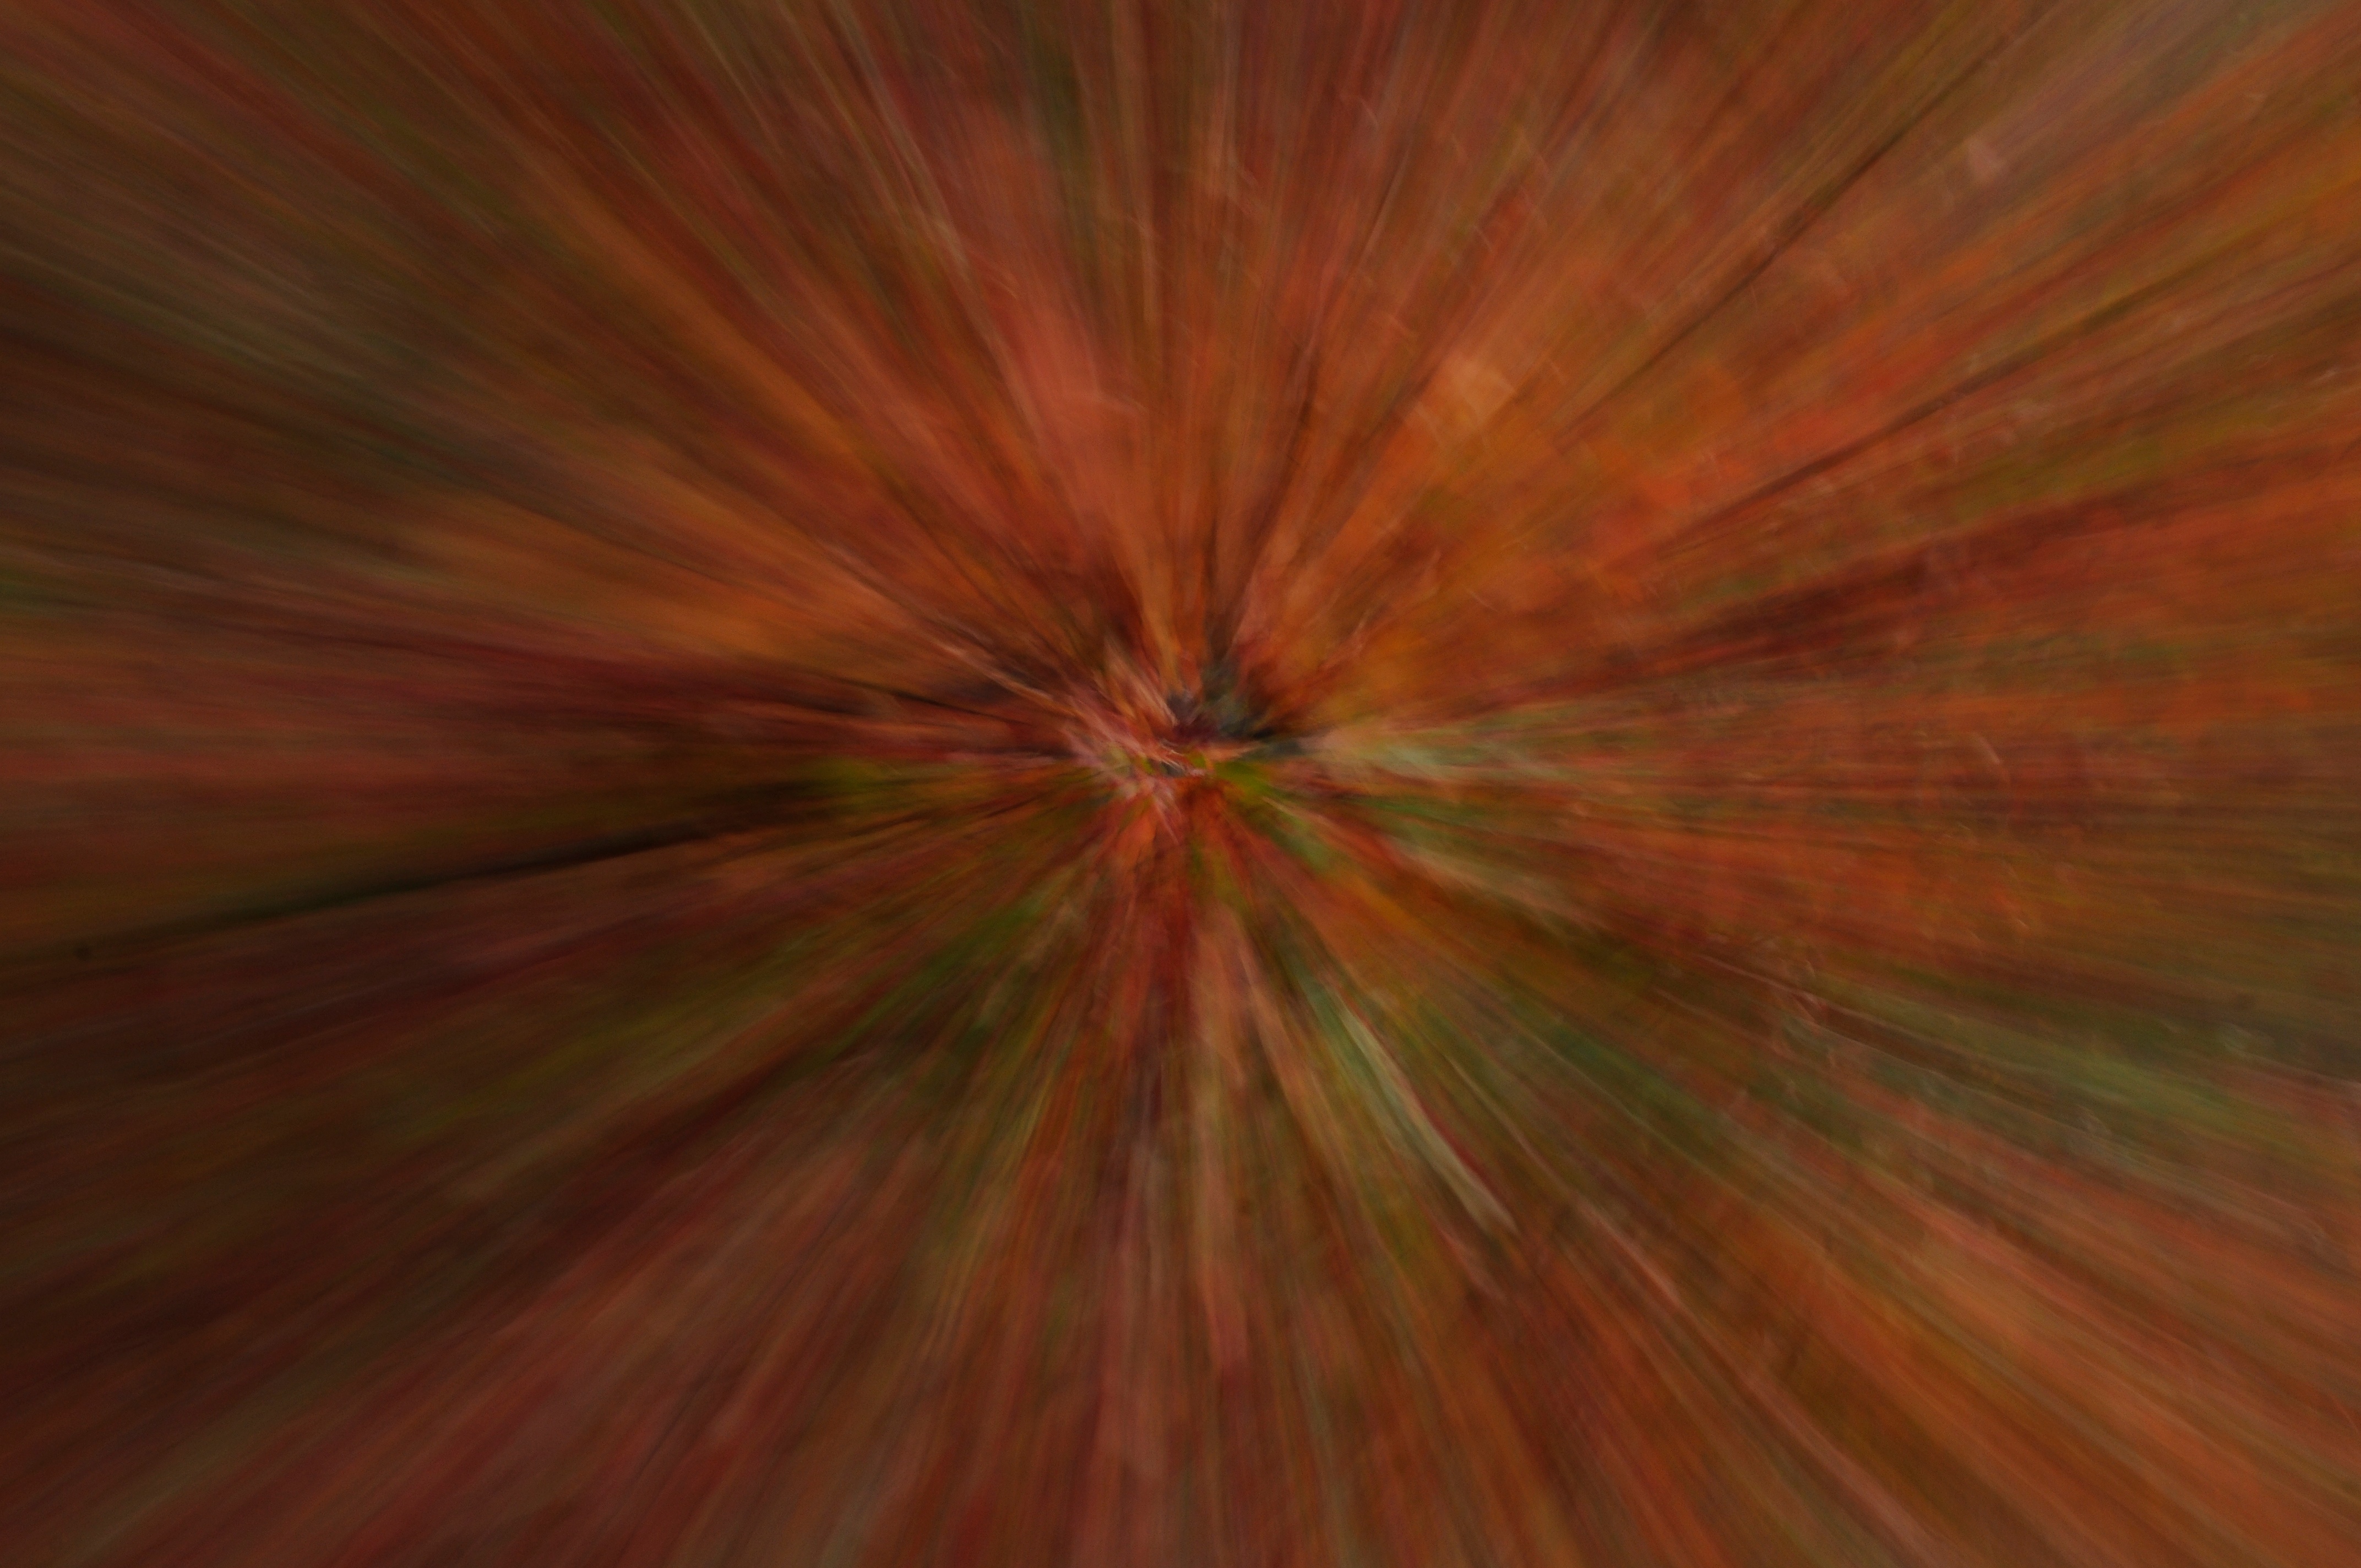
tree, wood, sun, sunlight, texture, leaf, flower, line, autumn, circle, symmetry, shape, macro photography, grass family